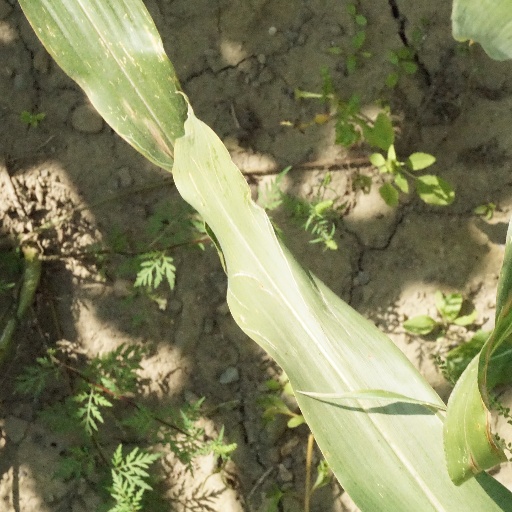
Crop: maize; corn